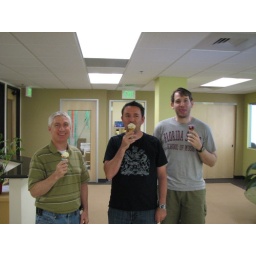
June 2, 2008...free ice cream cone day in the office building